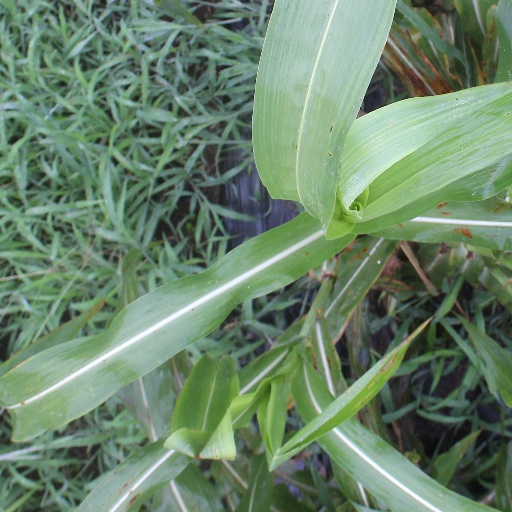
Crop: sorghum